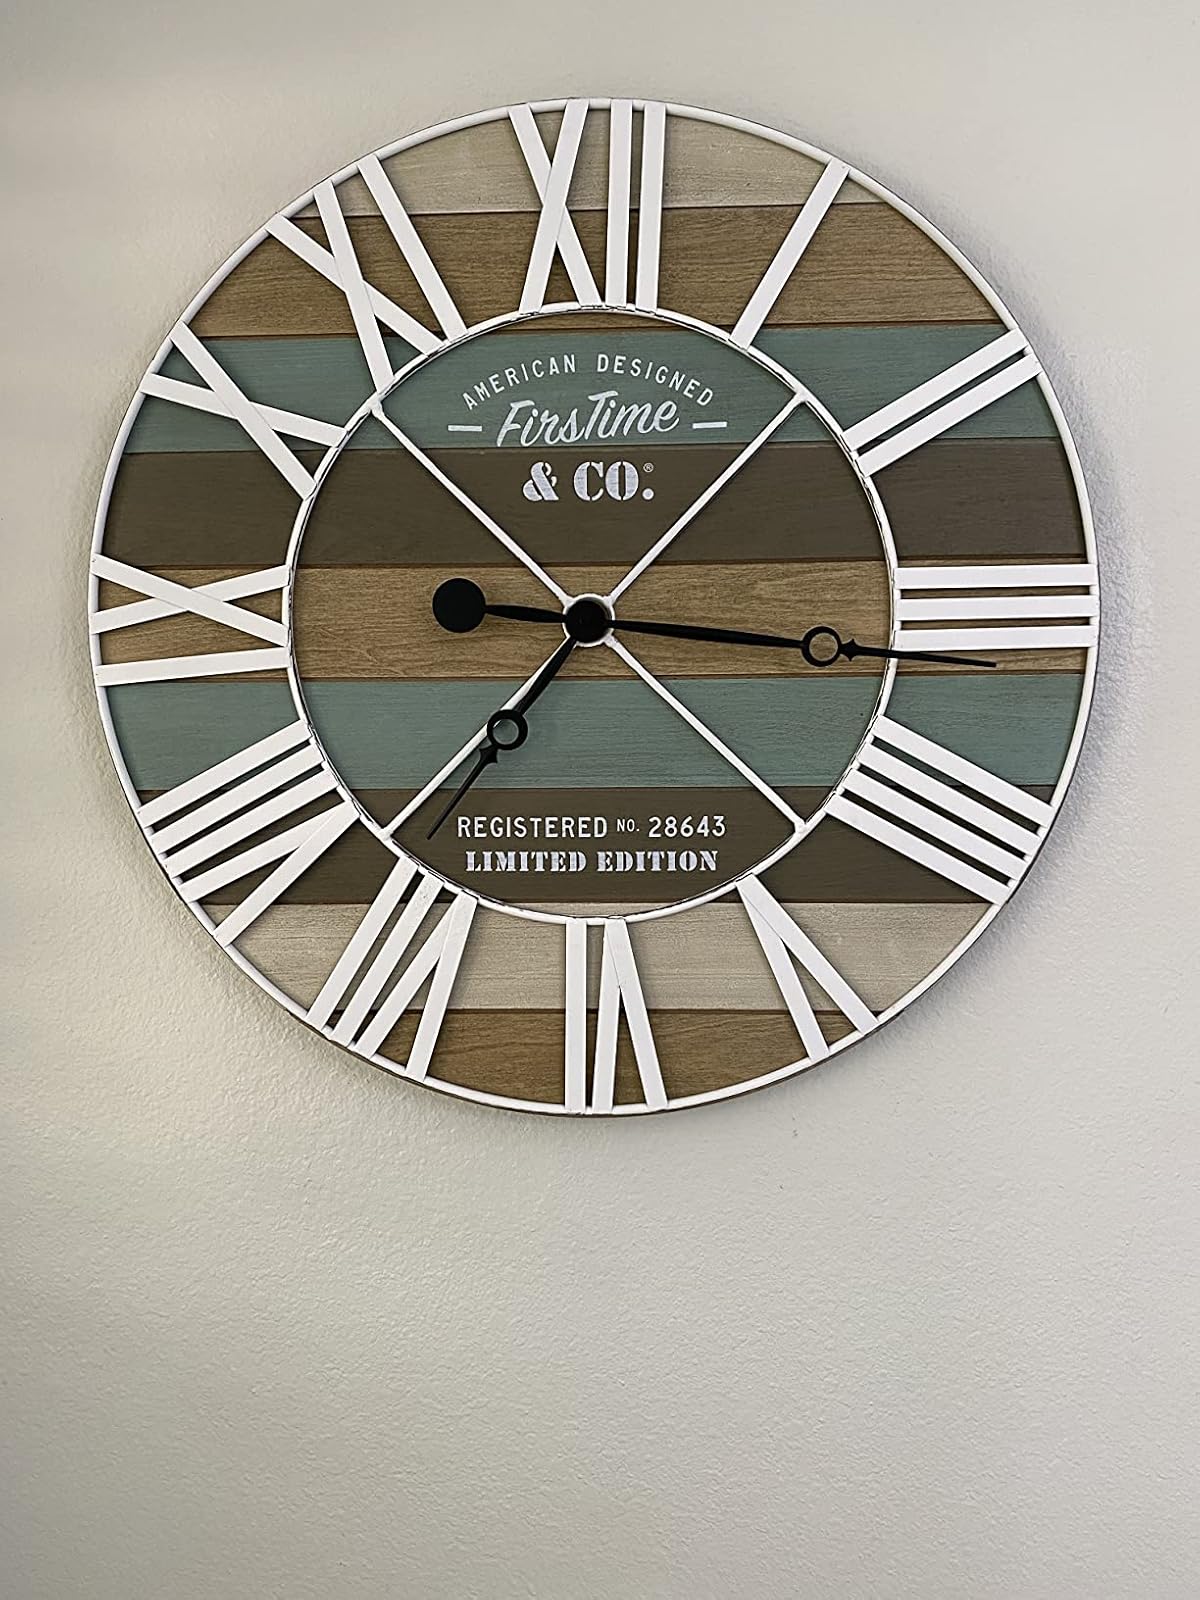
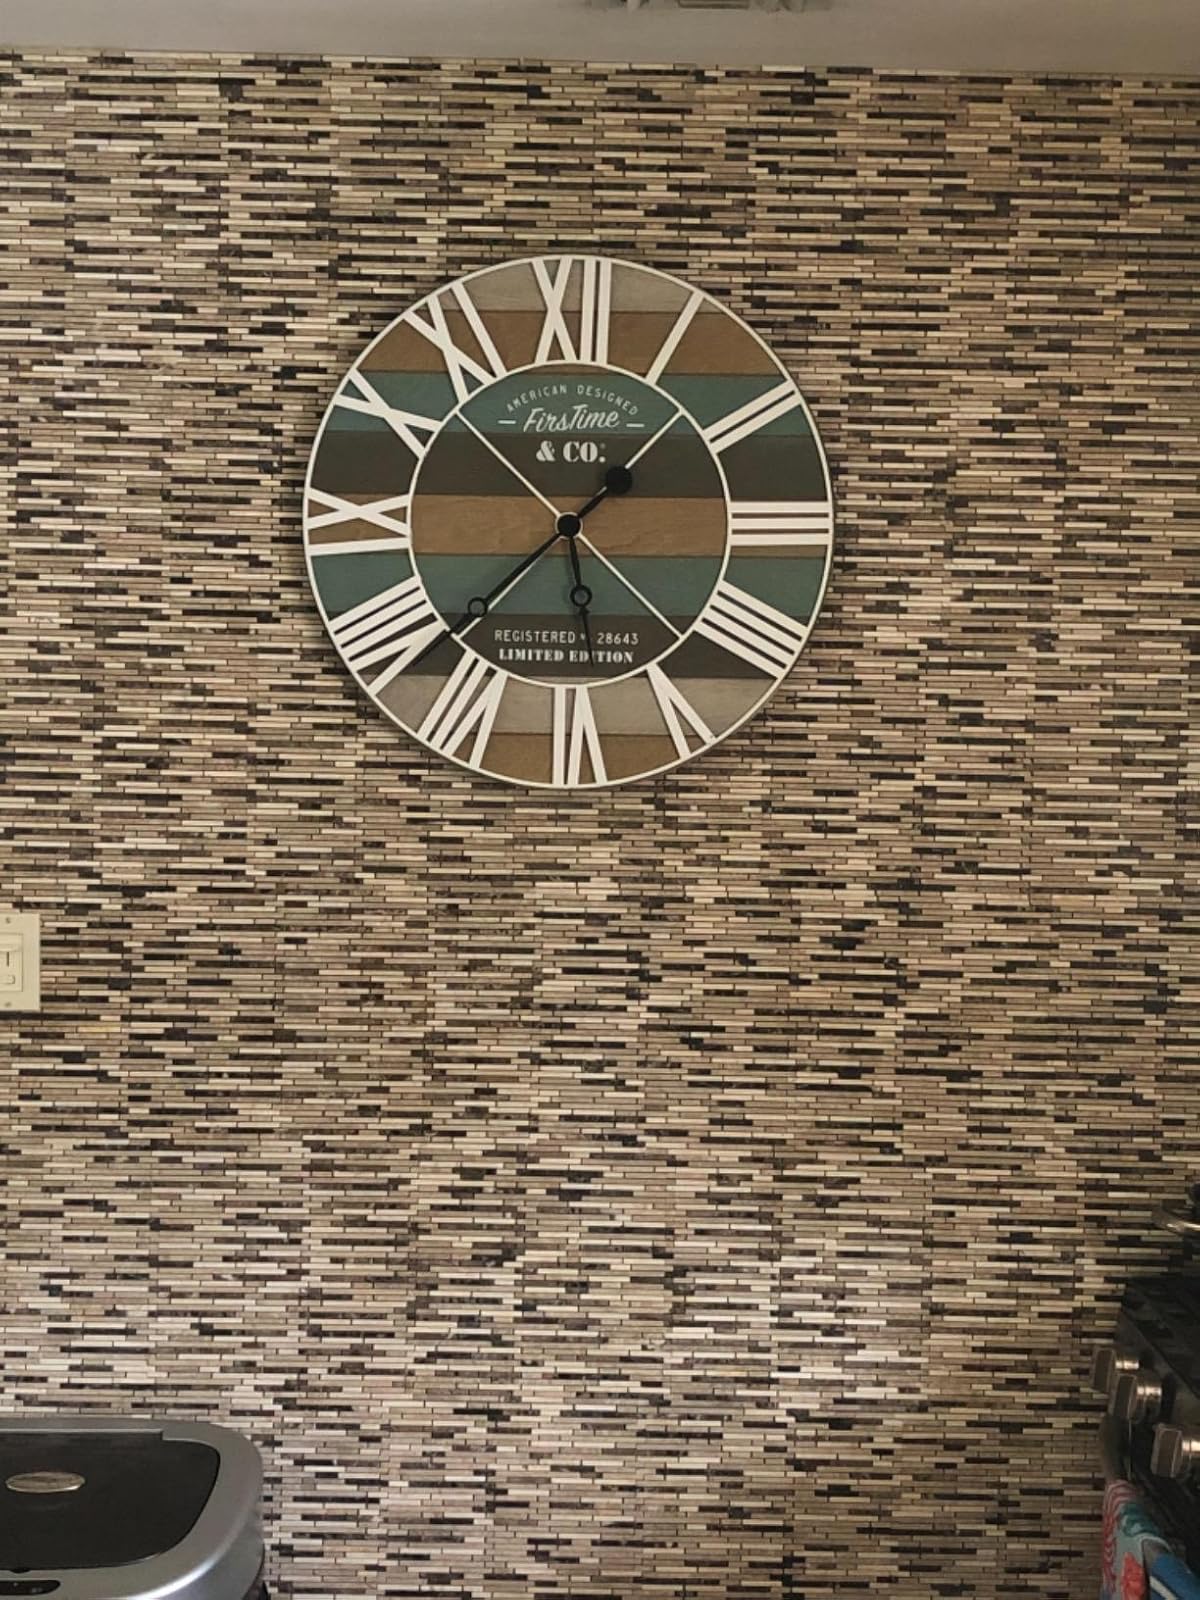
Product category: clock
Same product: yes